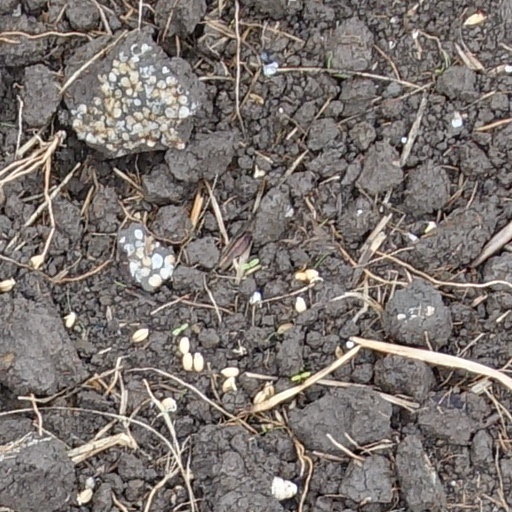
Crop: wheat